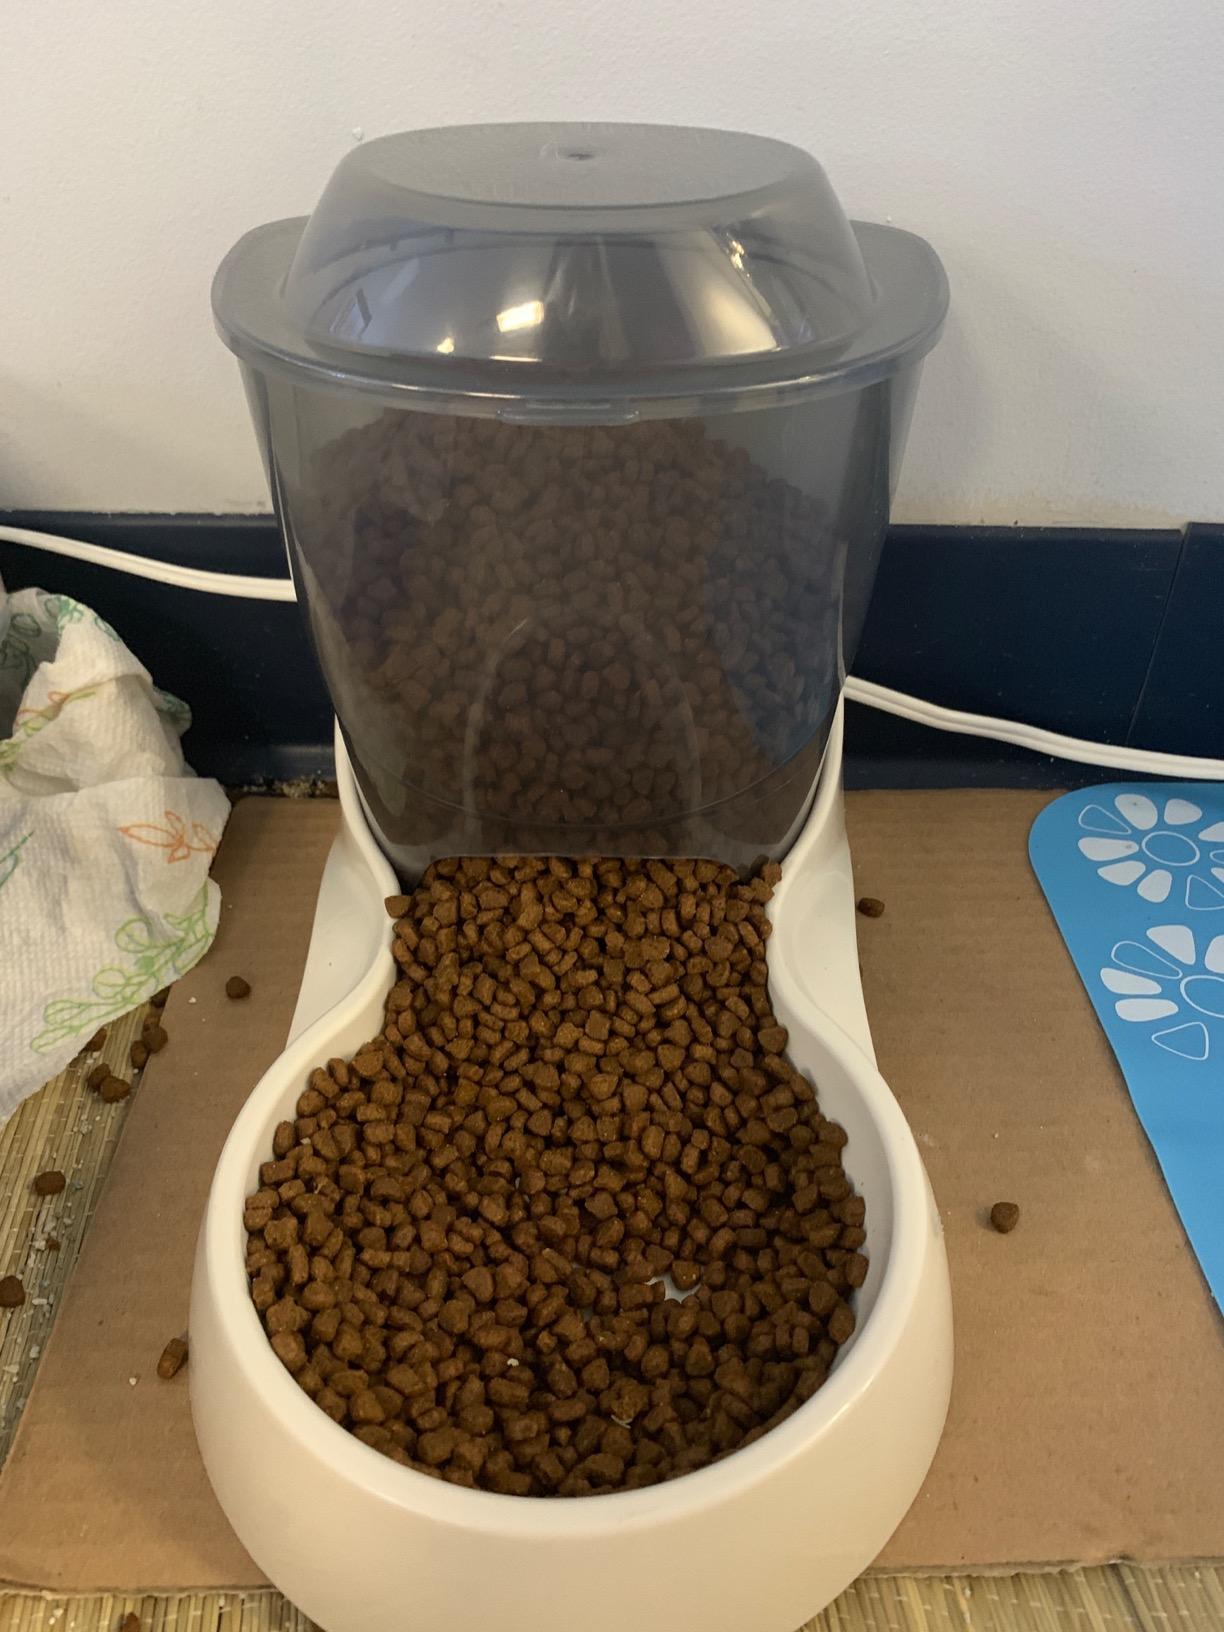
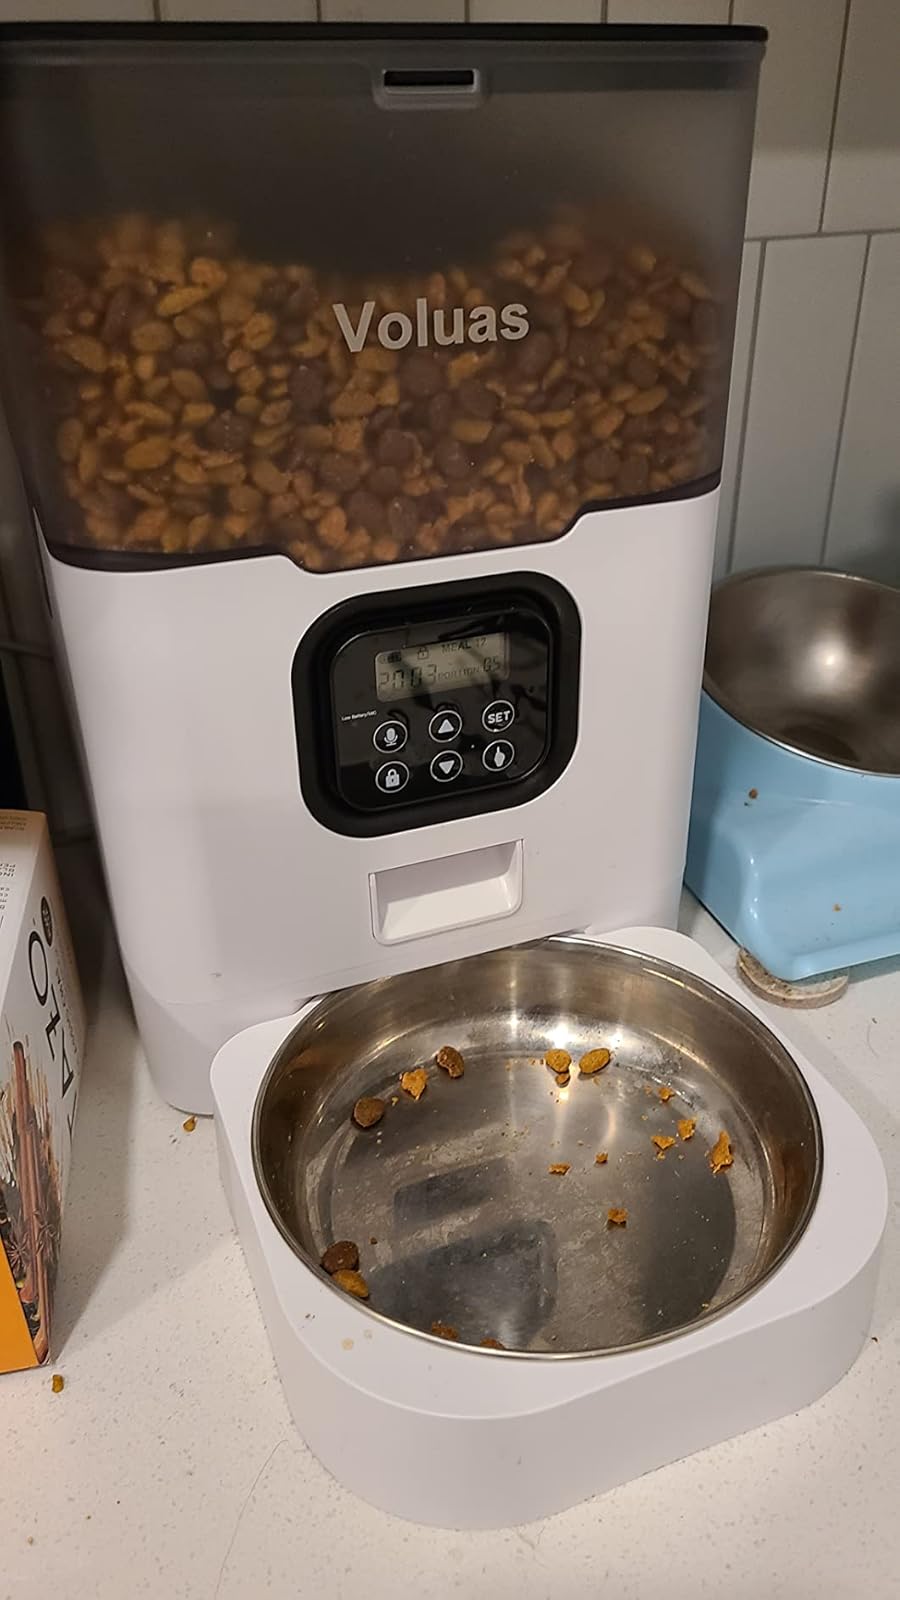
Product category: items_feeder
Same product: no